Scottish Protestant missions

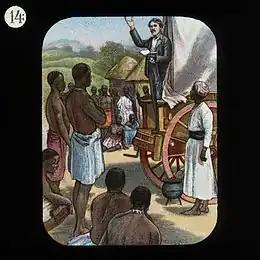
David Livingstone preaching from a wagon in one of the illustrations that were used at home to relate missionary work to audiences in Britain

Scottish Protestant missions are organised programmes of outreach and conversion undertaken by Protestant denominations within Scotland, or by Scottish people. Long after the triumph of the Church of Scotland in the Lowlands, Highlanders and Islanders clung to a form of Christianity infused with animistic folk beliefs and practices. From 1708 the Society in Scotland for Propagating Christian Knowledge (SSPCK) began working in the area. In 1797 James Haldane founded the non-denominational Society for the Propagation of the Gospel at Home. Dozens of lay preachers, divinity students and English preachers were sent to the region. In the early nineteenth century a variety of organisations were formed to support evangelism to the region.